Amun

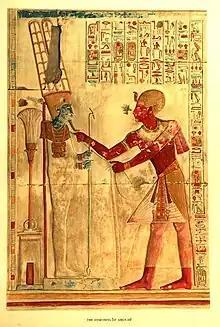
Amun depicted with Seti I in the temple and Chapel at Abydos

When the army of the founder of the Eighteenth Dynasty expelled the Hyksos rulers from Egypt, the victor's city of origin, Thebes, became the most important city in Egypt, the capital of a new dynasty. The local patron deity of Thebes, Amun, therefore became nationally important. The pharaohs of that new dynasty attributed all of their successes to Amun, and they lavished much of their wealth and captured spoil on the construction of temples dedicated to Amun. The victory against the "foreign rulers" achieved by pharaohs who worshipped Amun caused him to be seen as a champion of the less fortunate, upholding the rights of justice for the poor. By aiding those who traveled in his name, he became the "Protector of the road". Since he upheld Ma'at (truth, justice, and goodness), those who prayed to Amun were required first to demonstrate that they were worthy, by confessing their sins. Votive stelae from the artisans' village at Deir el-Medina record: